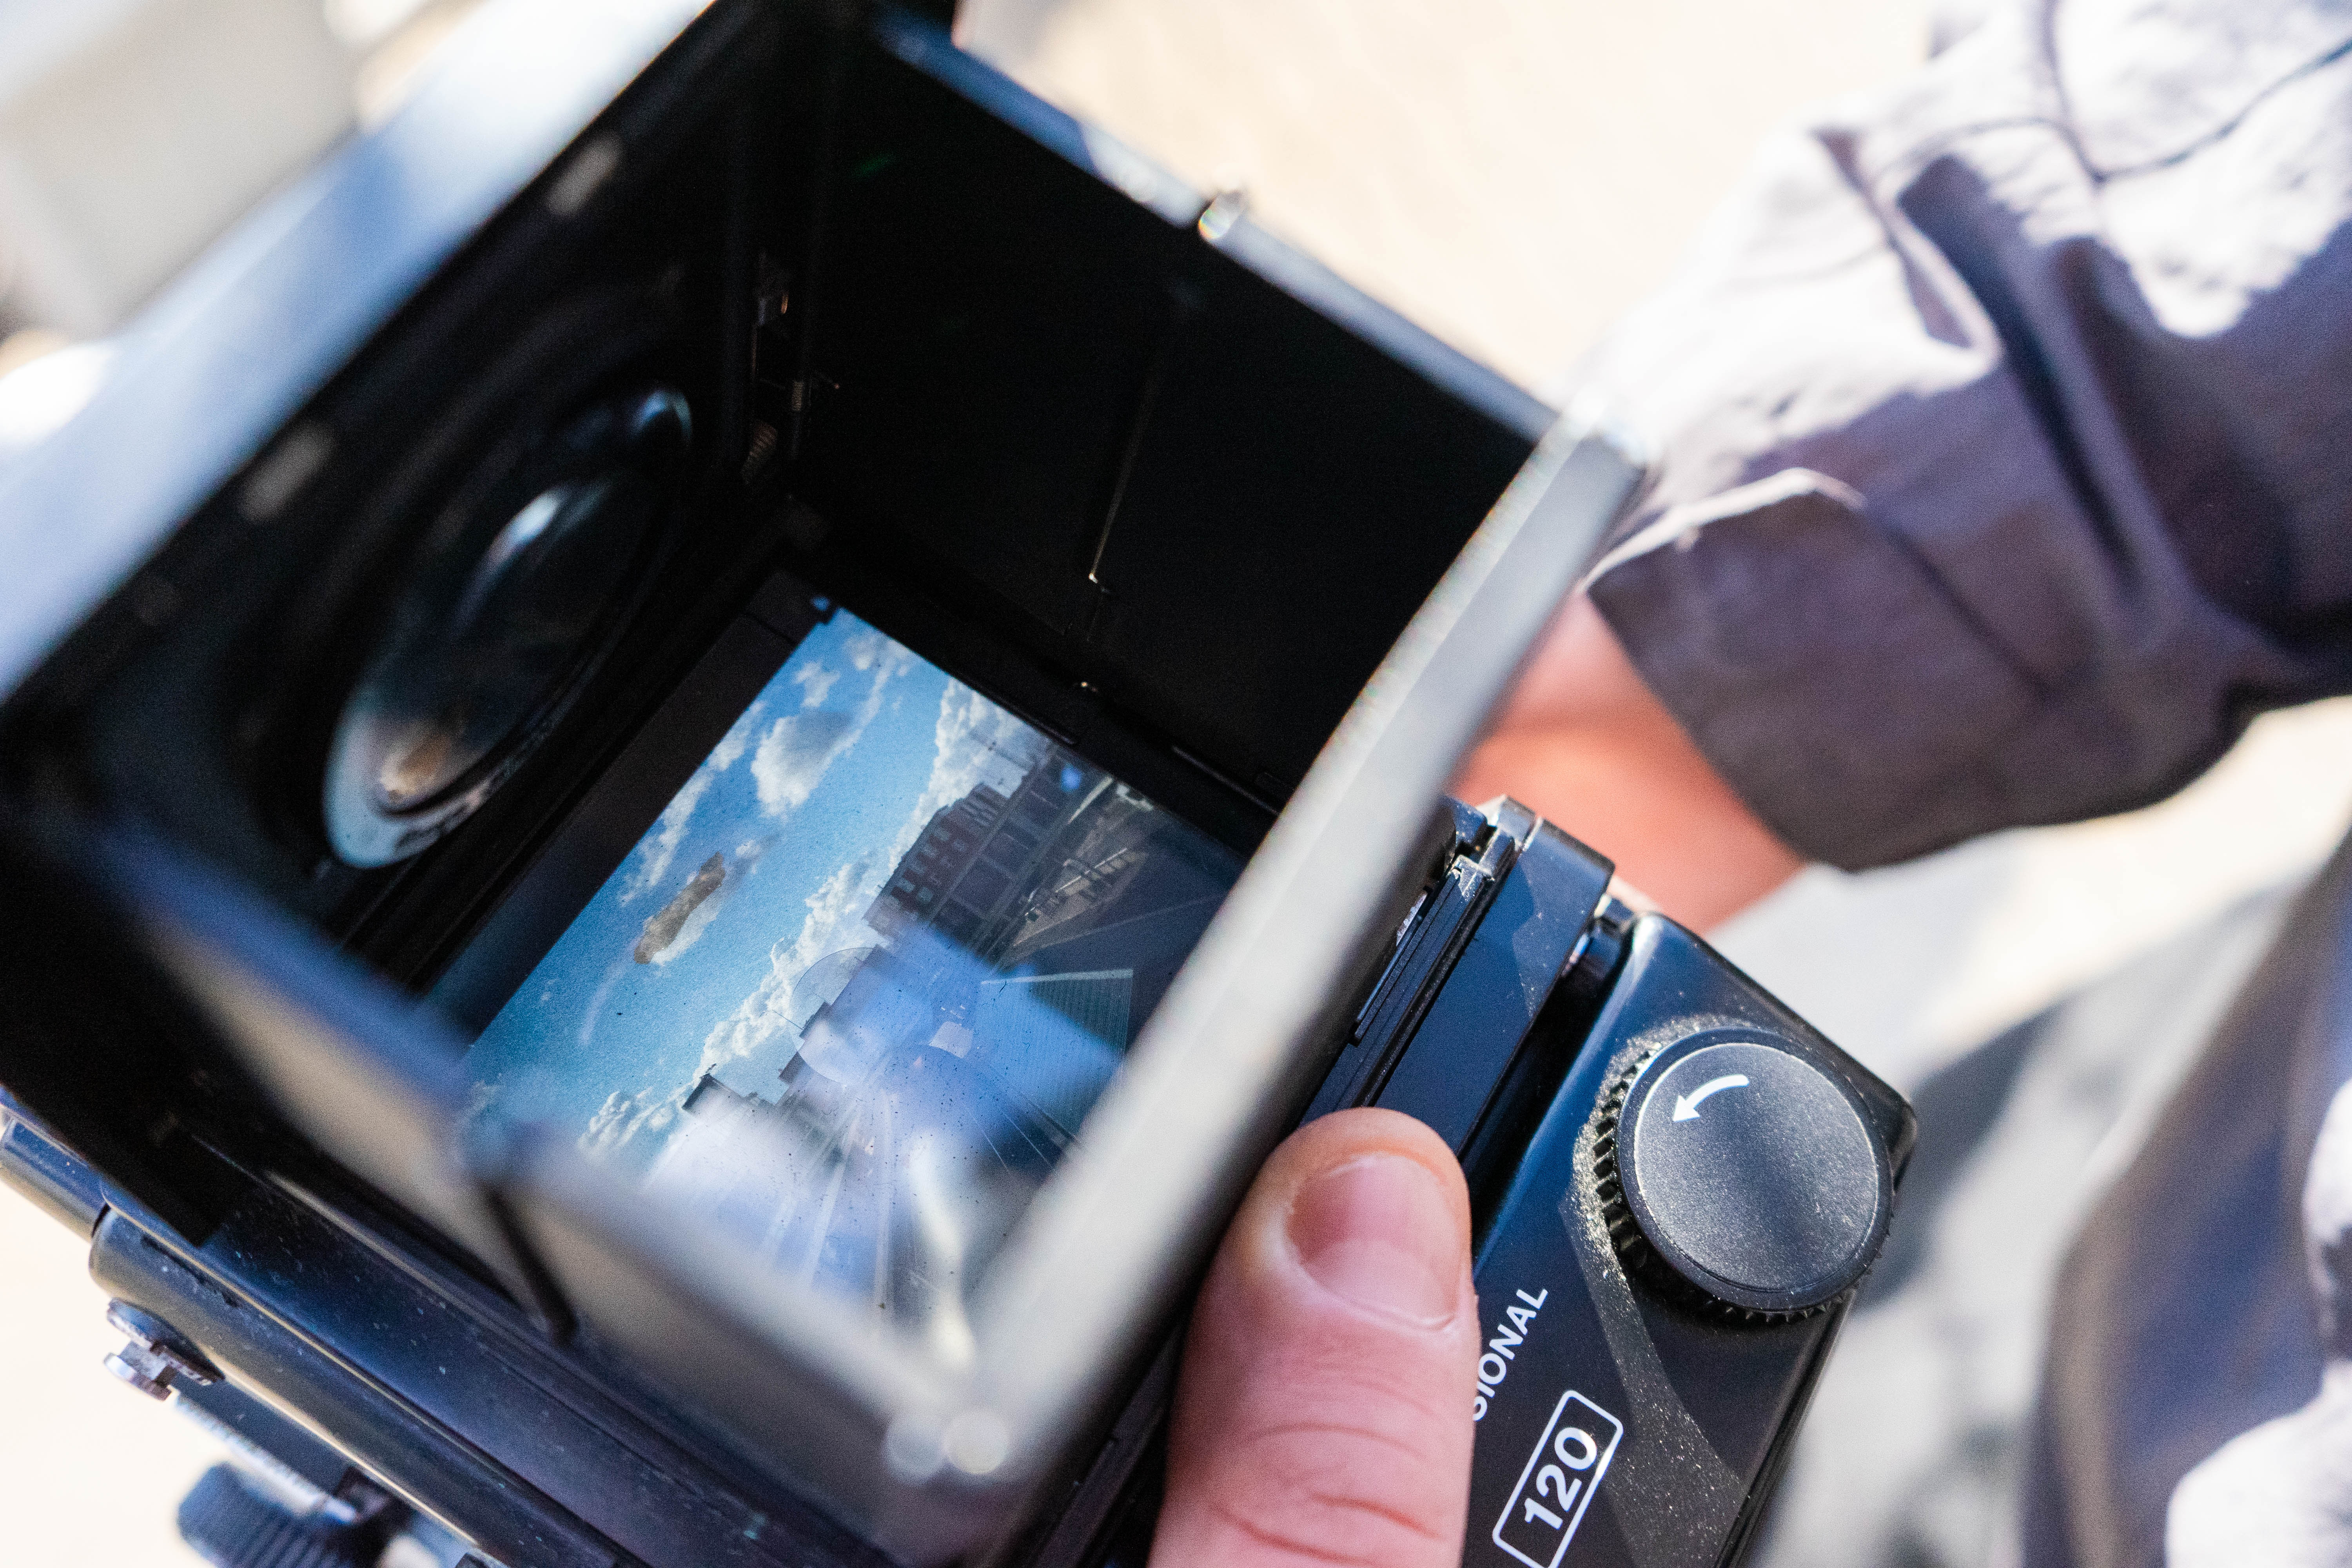
cameras optics, camera, Point and shoot camera, camera accessory, camera lens, technology, electronics, gadget, lens, electronic device, hand, photography, digital camera, reflex camera